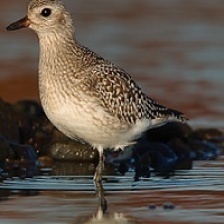
Species: GREY PLOVER
Scientific name: PLUVIALIS SQUATAROLA